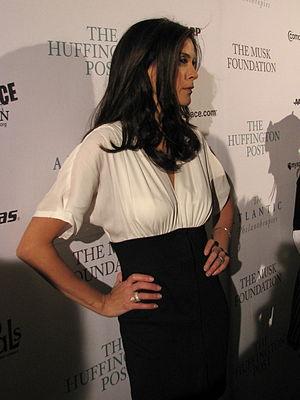
Teri Lynn Hatcher, dite Teri Hatcher [tɛɹi hætʃɚ], née le 8 décembre 1964 à Palo Alto, en Californie, aux, est une actrice américaine.